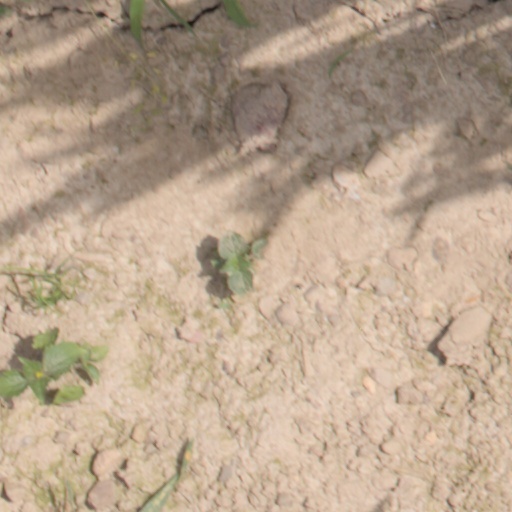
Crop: wheat